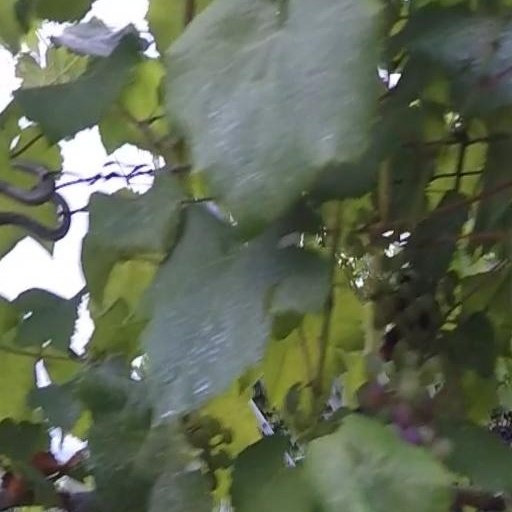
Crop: grape